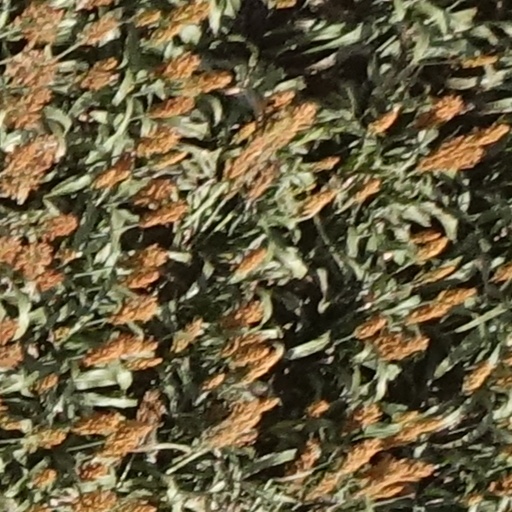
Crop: sorghum